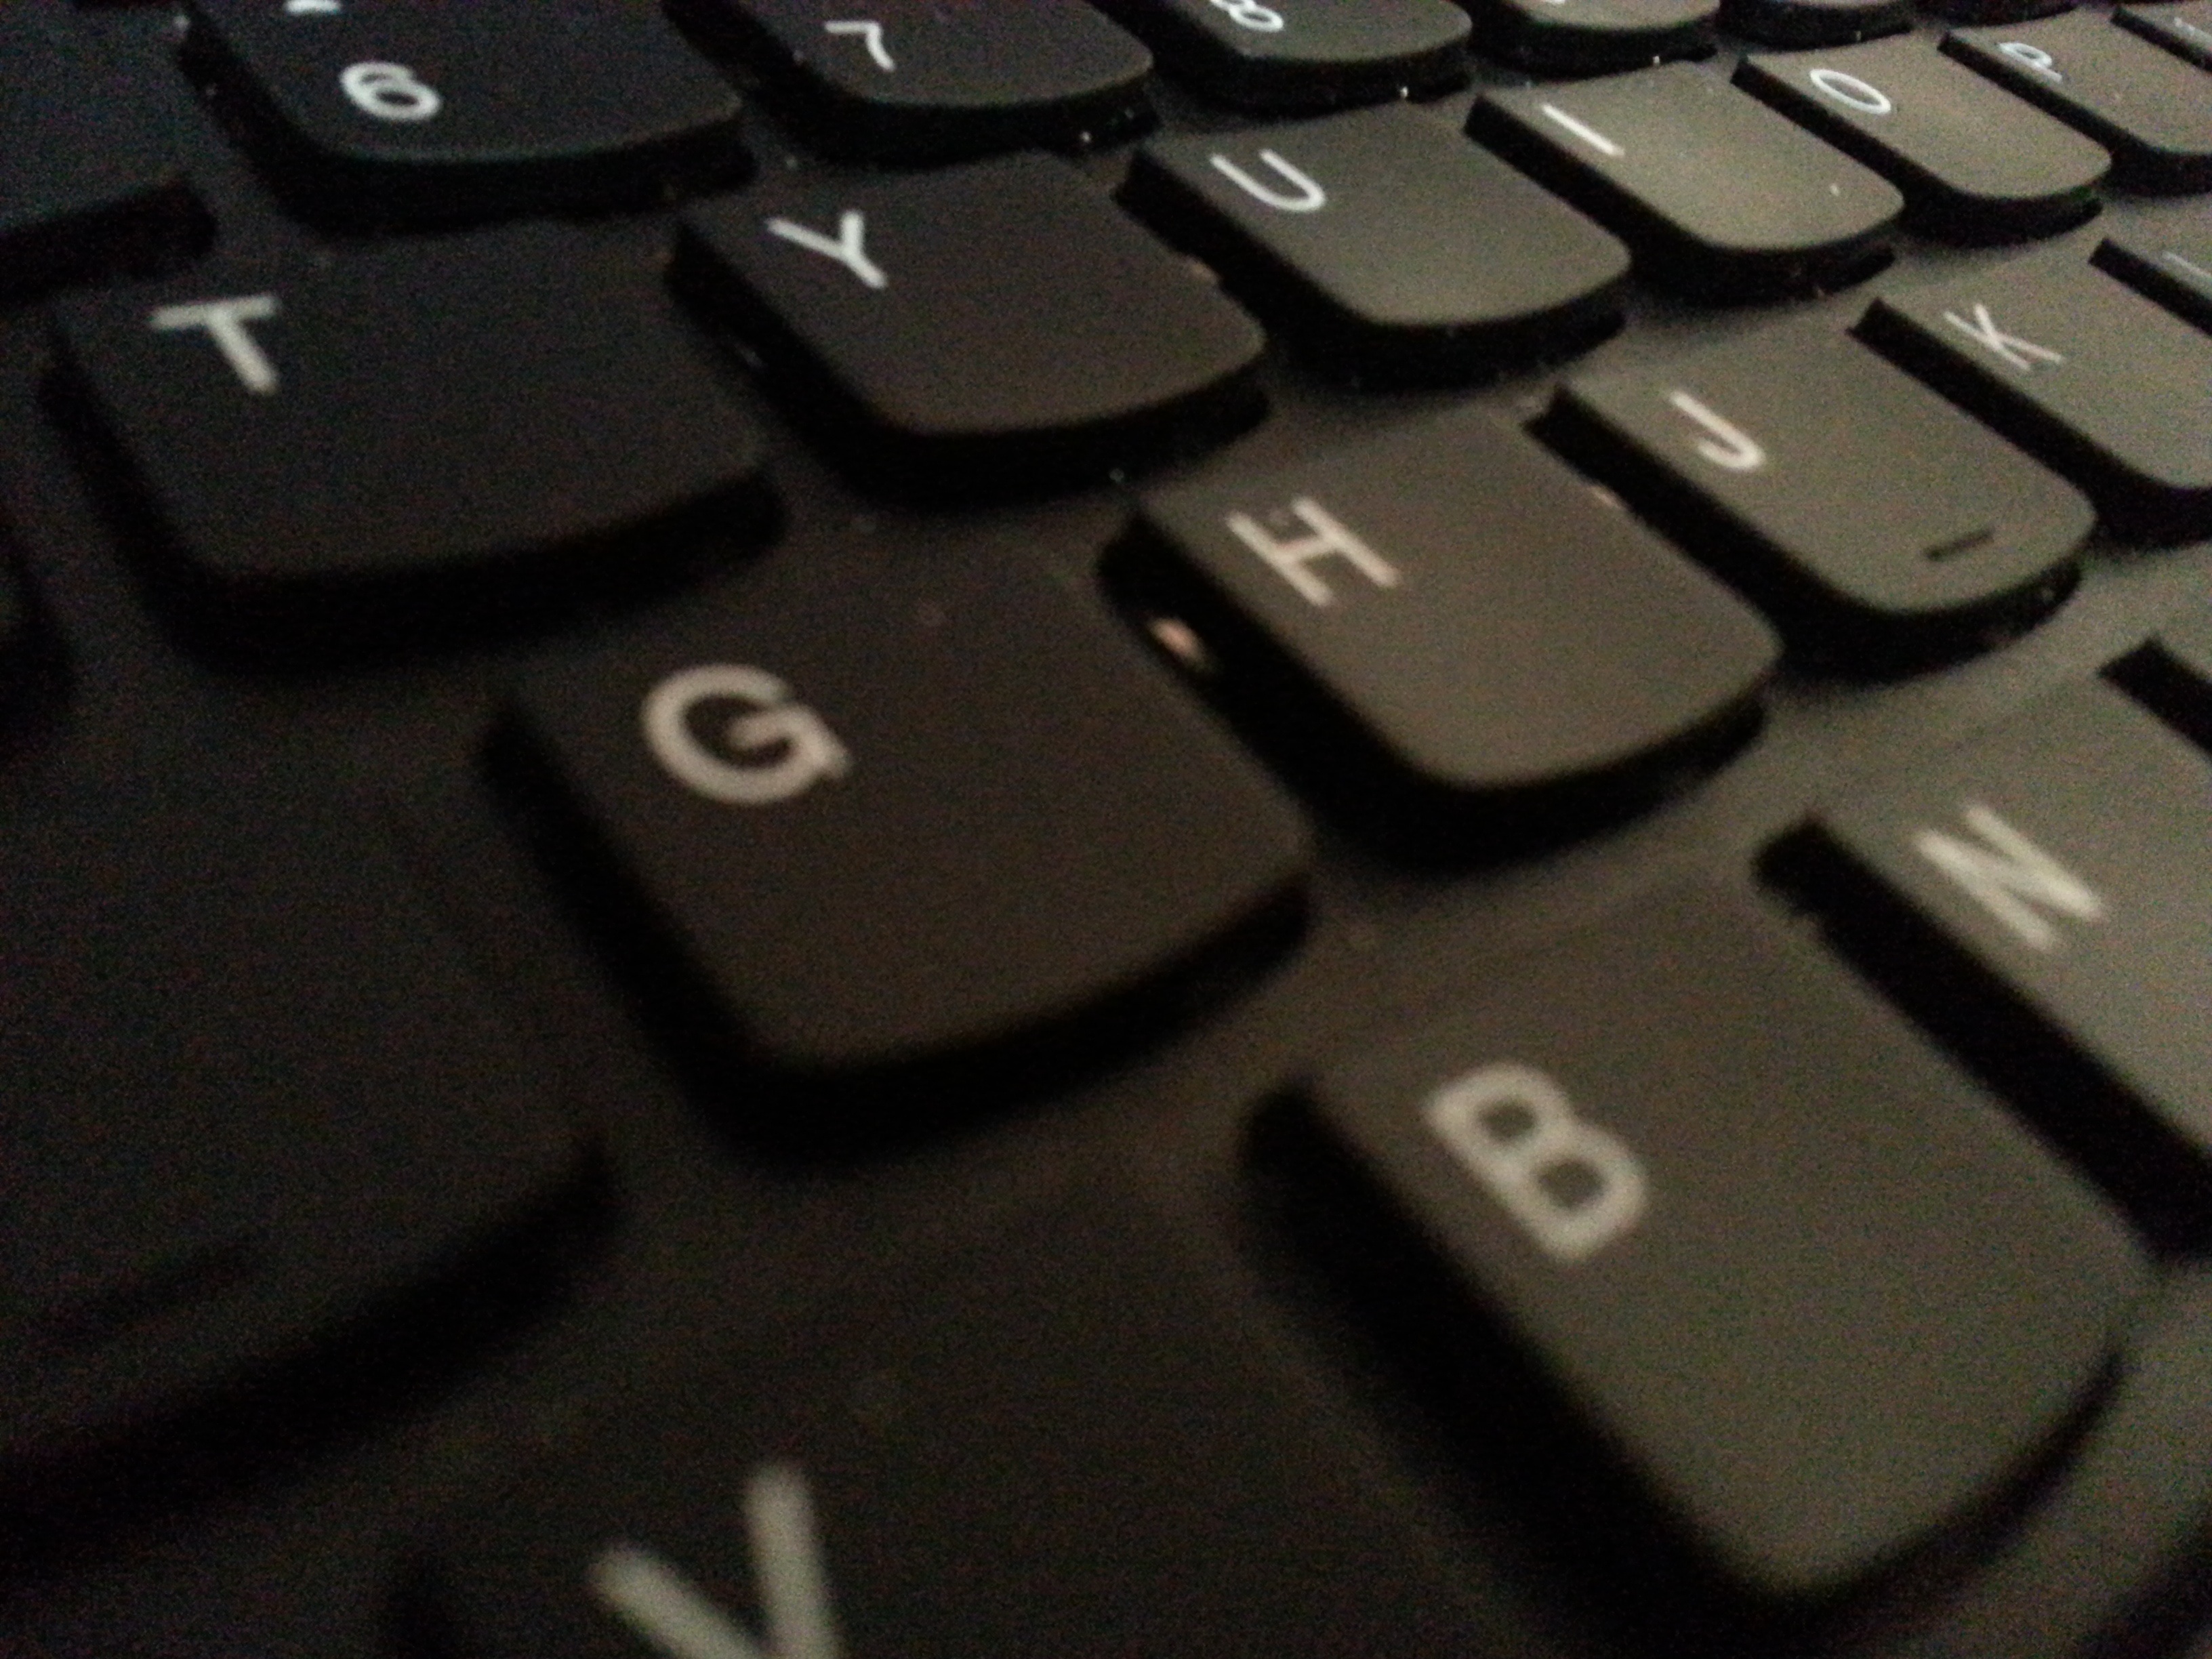
laptop, computer, keyboard, technology, black, close up, multimedia, qwerty, computer keyboard, electronic device, computer hardware, musical keyboard